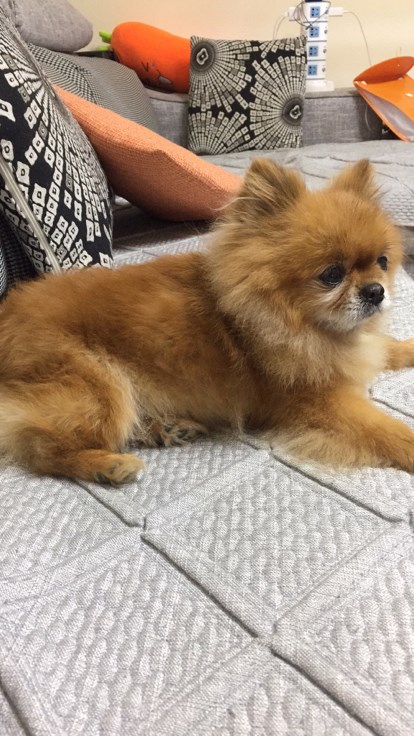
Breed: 1936-n000005-Pomeranian